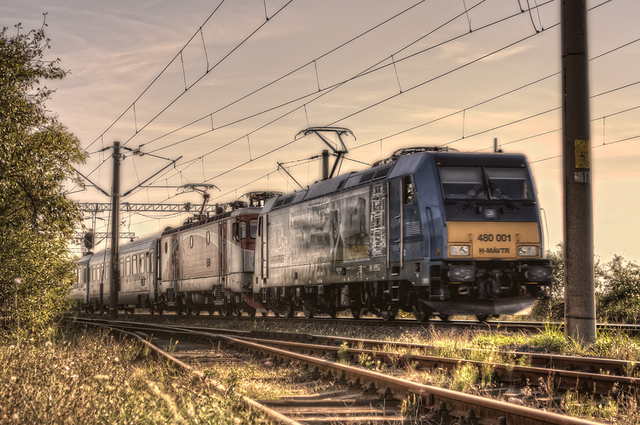
An old train traveling on the railroad tracks

A train going down the train tracks with many wires above it.

An electric train traveling down a countryside rail.

An electric train using overhead power lines passing by.

A train speeds along one of several tracks.